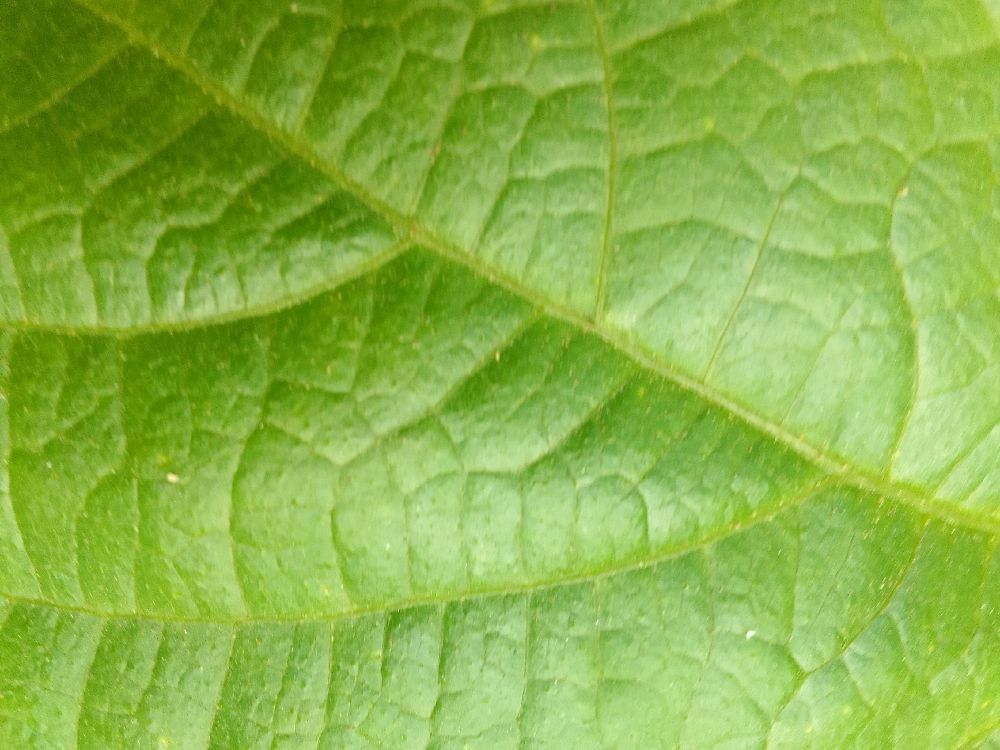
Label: healthy